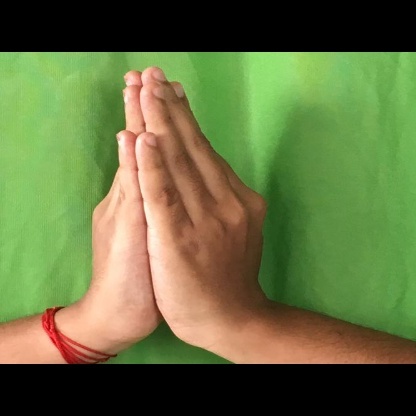
Mudra: Anjali